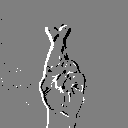
ASL letter: r